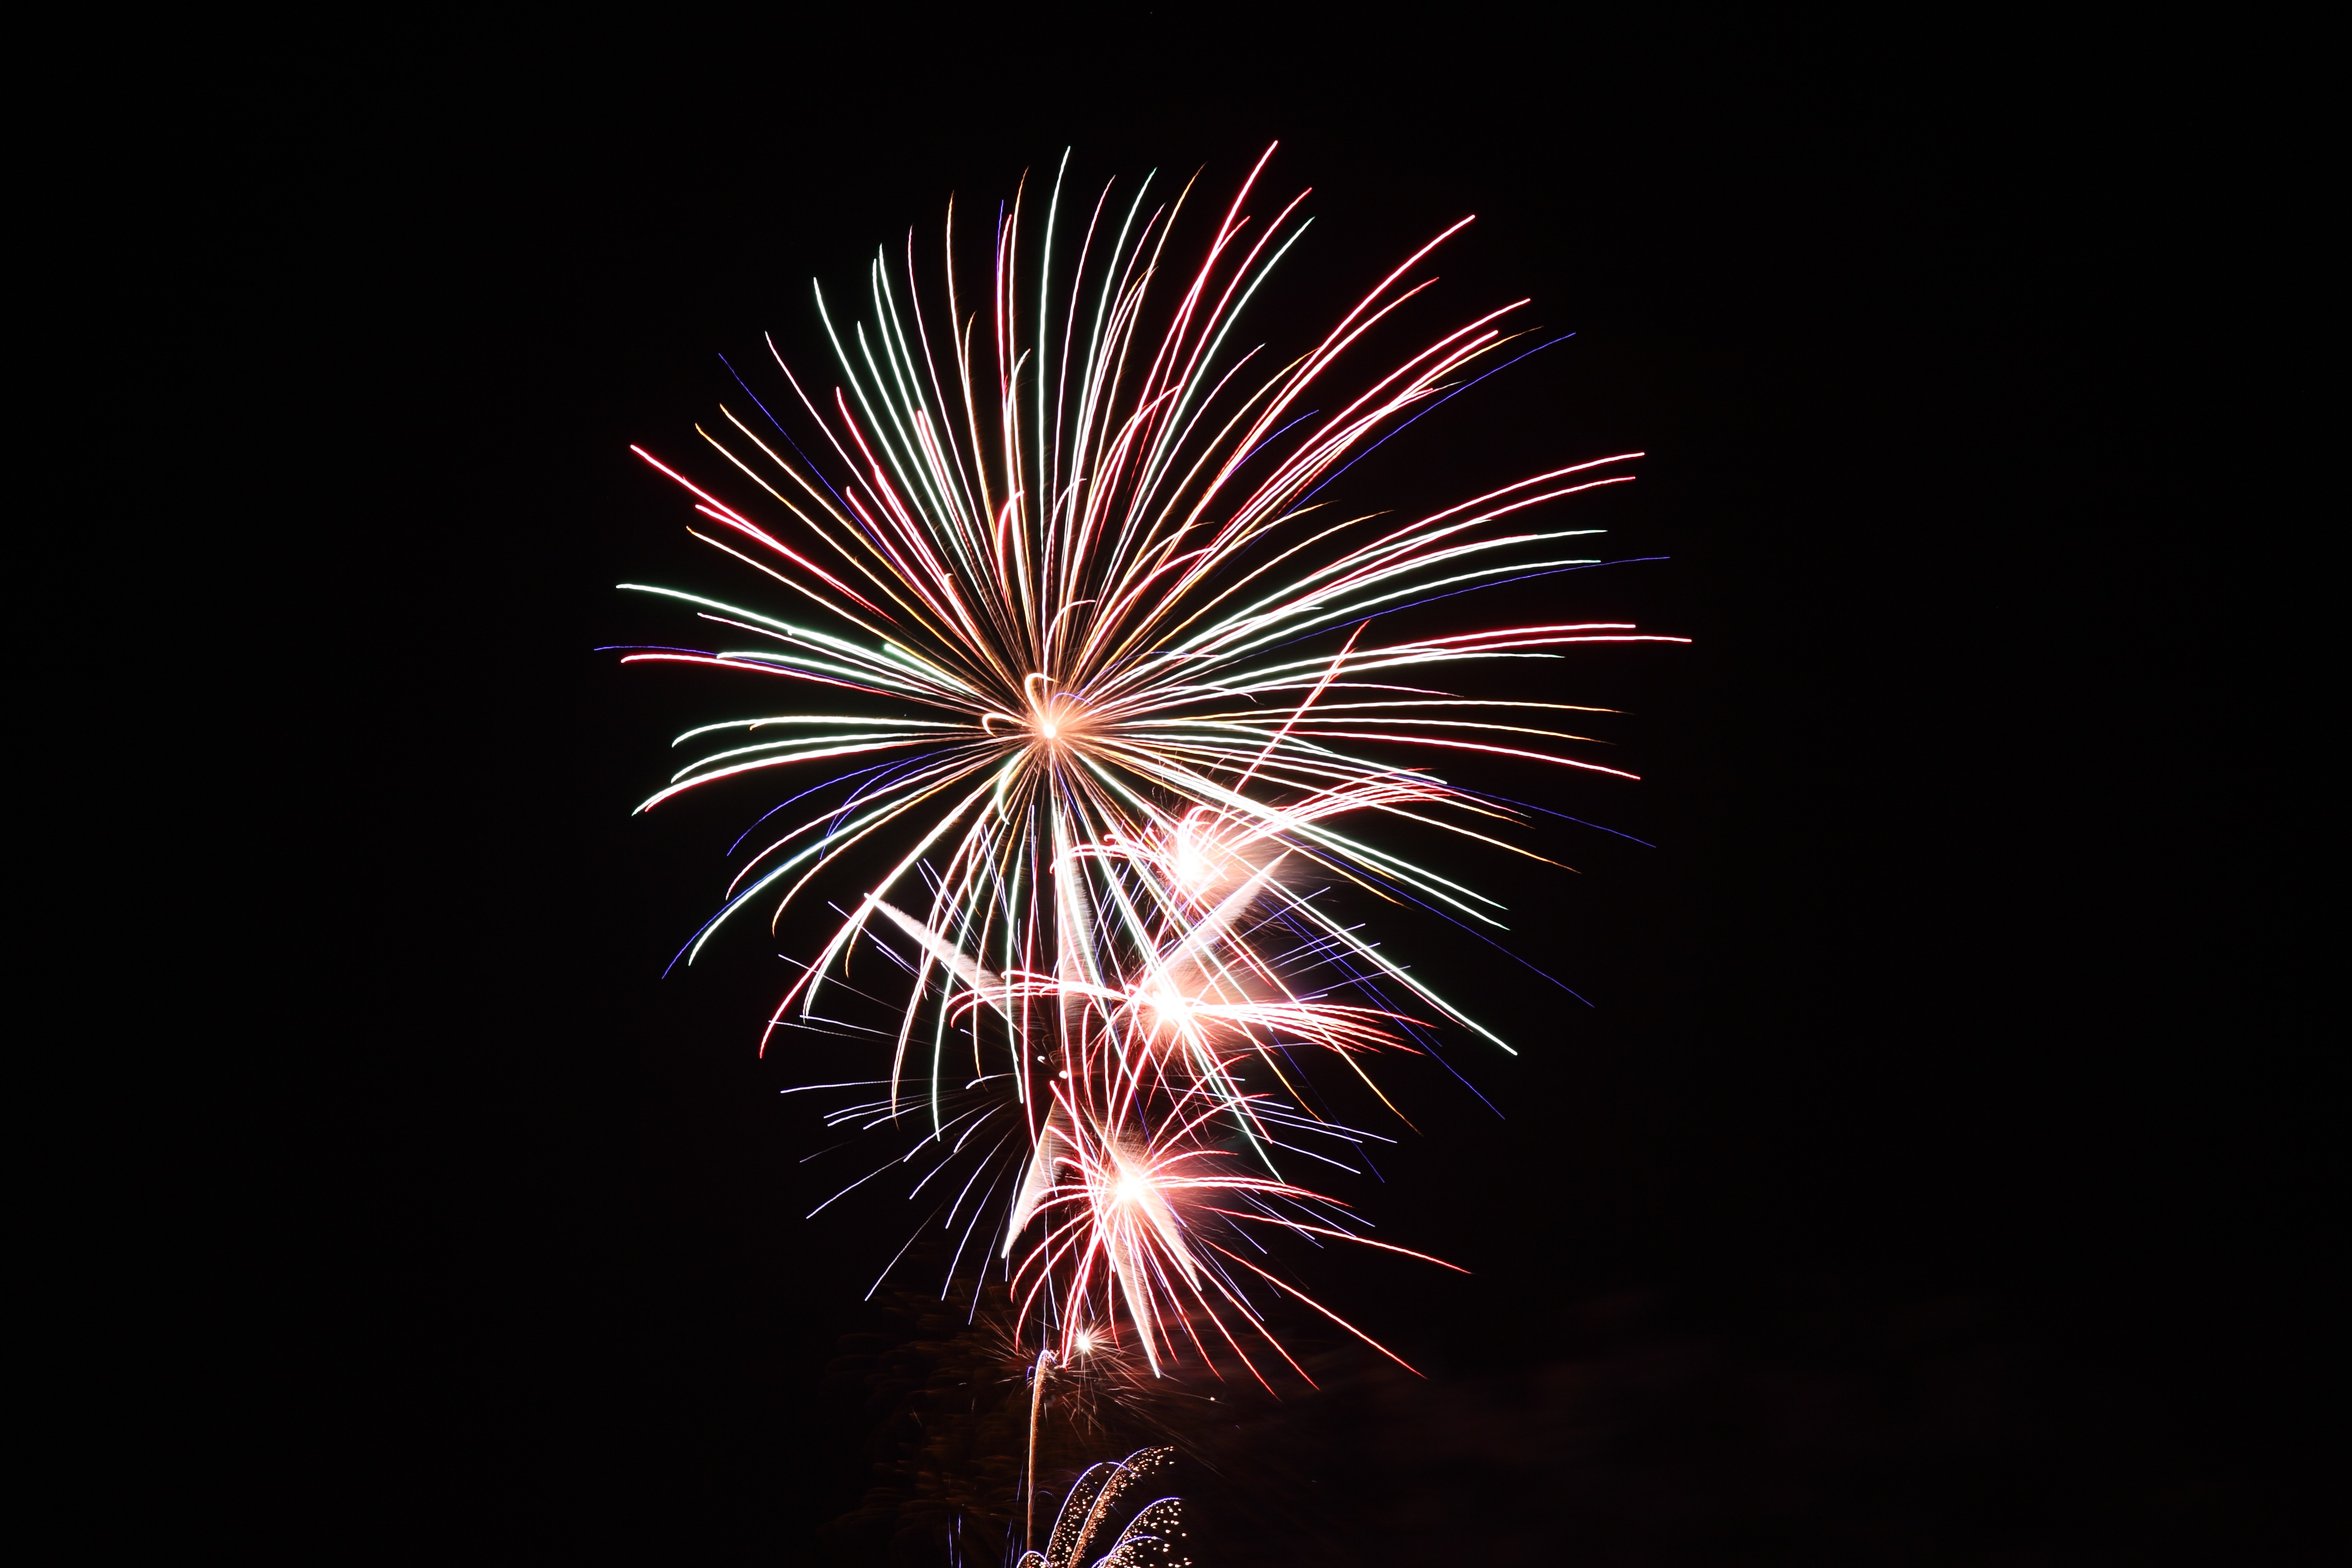
light, recreation, celebration, bonfire, fireworks, illustration, year, new, event, effect, outdoor recreation